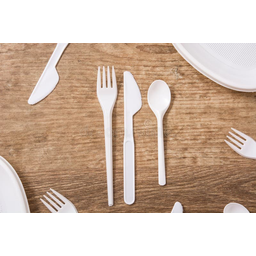
Label: plastic